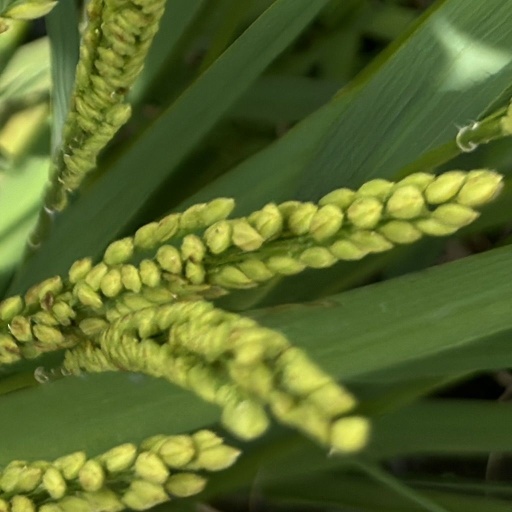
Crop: rice